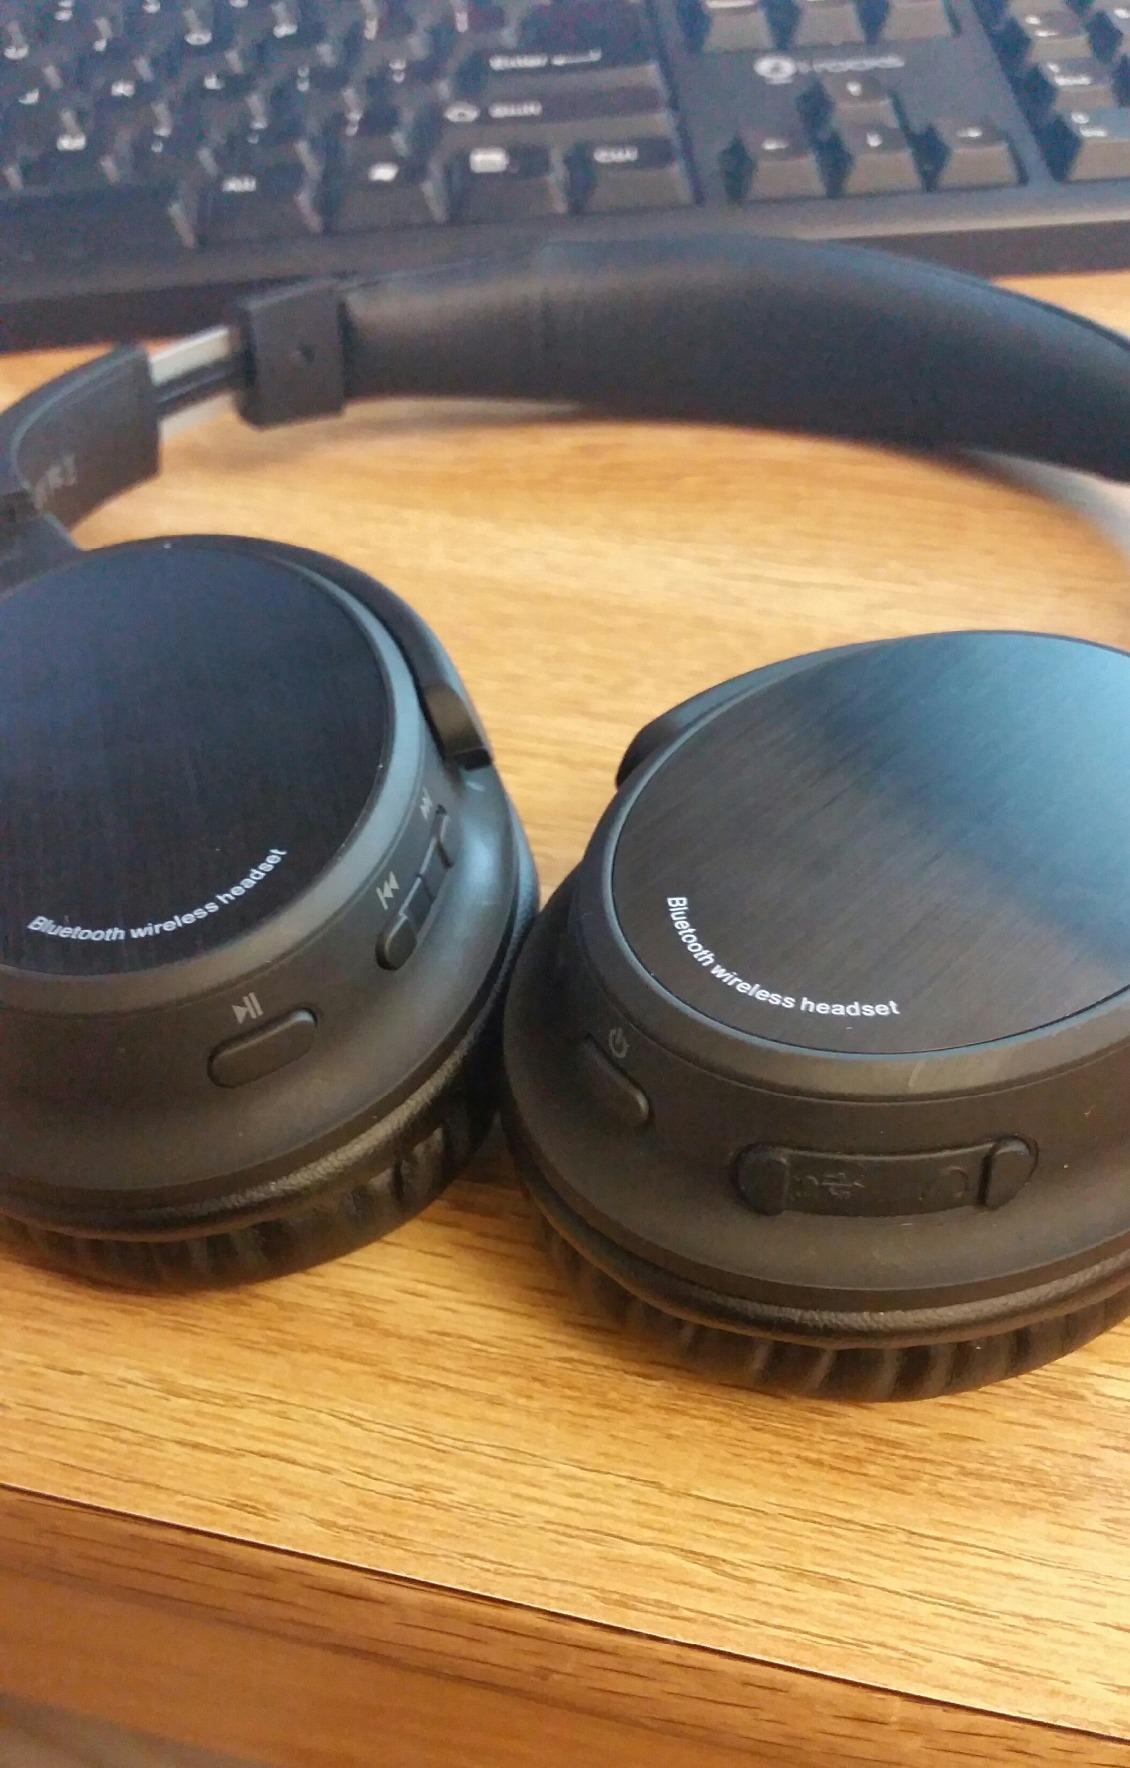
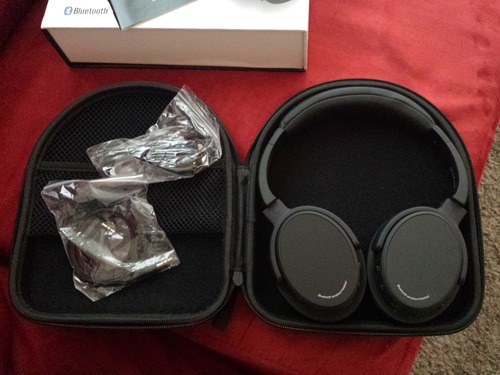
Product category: headphones
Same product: yes